Shuga Records

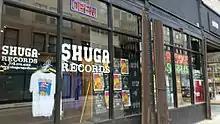
Shuga Records building at 1272 N Milwaukee Avenue.

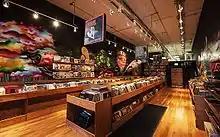
Inside the Shuga Records store

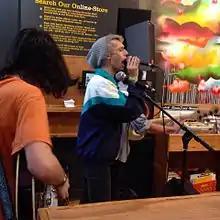
Yoko and the Oh No's performing an in-store concert at Shuga Records.

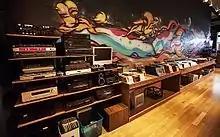
Electronic equipment for sale inside the Shuga Records store.

The first retail location of Shuga Records opened in 2004 in Eden Prairie, Minnesota. In 2007 Shuga Records moved its retail location to Minneapolis, Minnesota, where it operated until 2012. Shuga Records currently operates its retail store and mail-based shipping business in the Wicker Park neighborhood of Chicago. The Chicago location opened for business in February 2015. Shuga Records maintains an extensive warehouse and retail presence with over half a million records. In May 2016 Shuga Records expanded into a second story loft apartment which is used as a warehouse space for online operations.